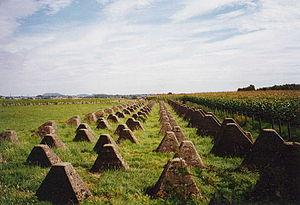
Les dents de dragon sont un type d'ouvrage défensif, constitués de blocs de béton de forme pyramidale et destinés à empêcher la progression des engins motorisés. Ils furent largement employés sur les lignes de fortification de la Seconde Guerre mondiale dont la ligne Siegfried, où l'on peut encore en voir de nos jours.
La ligne Siegfried d'origine est une des zones de la ligne Hindenburg construite par l'Allemagne en 1916 et 1917, pendant la Première Guerre mondiale. Cependant, en français, le terme de « ligne Siegfried » se rapporte plus couramment à la ligne de défense similaire de la Seconde Guerre mondiale, construite dans les années 1930 en face de la ligne Maginot. Cette seconde ligne de défense était appelée Westwall par les Allemands.